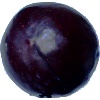
Label: Plum 2